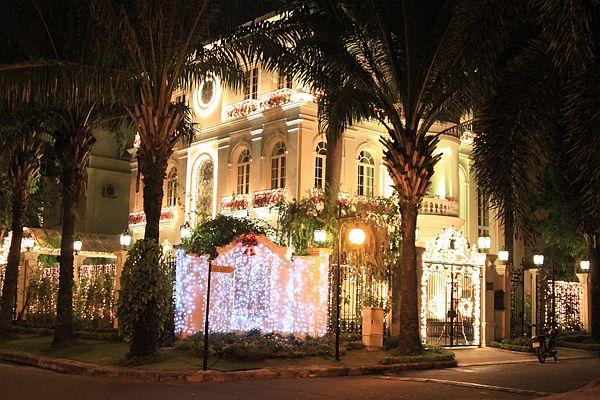
có nhiều cái cây xuất hiện ở xung quanh của toà nhà